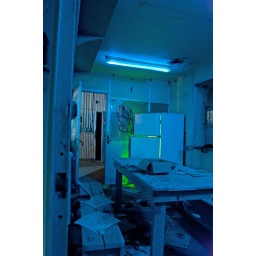
131 second exposure. Full moon, blue and green gelled flash.Lunchroom in pellet fertilizer warehouse. Nitrogen fertilizer plant unused since 2002.